Brown algae

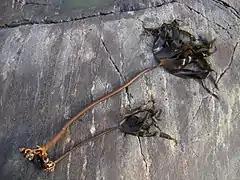
Two specimens of "Laminaria hyperborea", each showing the rootlike holdfast at lower left, a divided blade at upper right, and a stemlike stipe connecting the blade to the holdfast.

Whatever their form, the body of all brown algae is termed a "thallus", indicating that it lacks the complex xylem and phloem of vascular plants. This does not mean that brown algae completely lack specialized structures. But, because some botanists define "true" stems, leaves, and roots by the presence of these tissues, their absence in the brown algae means that the stem-like and leaf-like structures found in some groups of brown algae must be described using different terminology. Although not all brown algae are structurally complex, those that are typically possess one or more characteristic parts.